No. 46 Squadron RAF

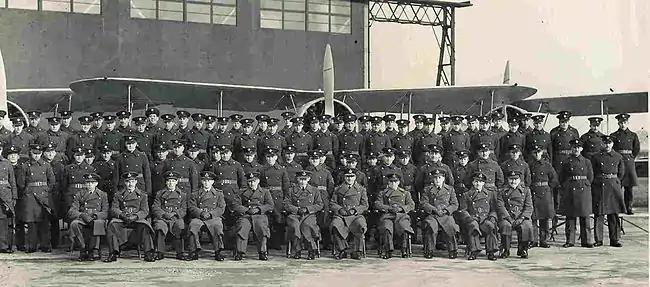

The squadron was re-formed at Kenley under the RAF expansion scheme in 1936 by equipping B flight of No. 17 Squadron RAF as a full squadron. Gloster Gauntlets were the first airplanes to be allocated, and with these craft normal peacetime training activities were carried out. Wing Commander Bunny Currant, a future ace, joined the squadron as a sergeant pilot. Wing Commander Ian Gleed DSO DFC, another future ace, was posted the squadron as his first assignment after earning his wings on Christmas Day 1936.